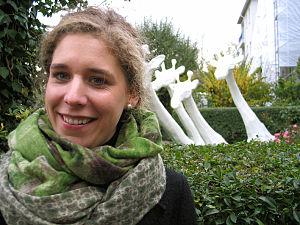
Sina Heffner est une sculptrice allemande.